List of commercially available insulins

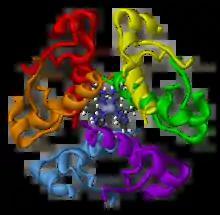
Insulin hexamer with a cetral zinc atom (lente)

Insulin aspart, marketed under the brand name Novolog among others, is a modified type of medical insulin used to treat both type 1 and type 2 diabetes. It is typically administered by injection under the skin (into the abdomen, buttocks, thighs, or upper arms), but can also be injected into a vein. Its maximum effect occurs after about 1–3 hours and lasts for 3–5 hours. A biosimilar version of insulin aspart, insulin-aspart-szjj, was released in 2025.